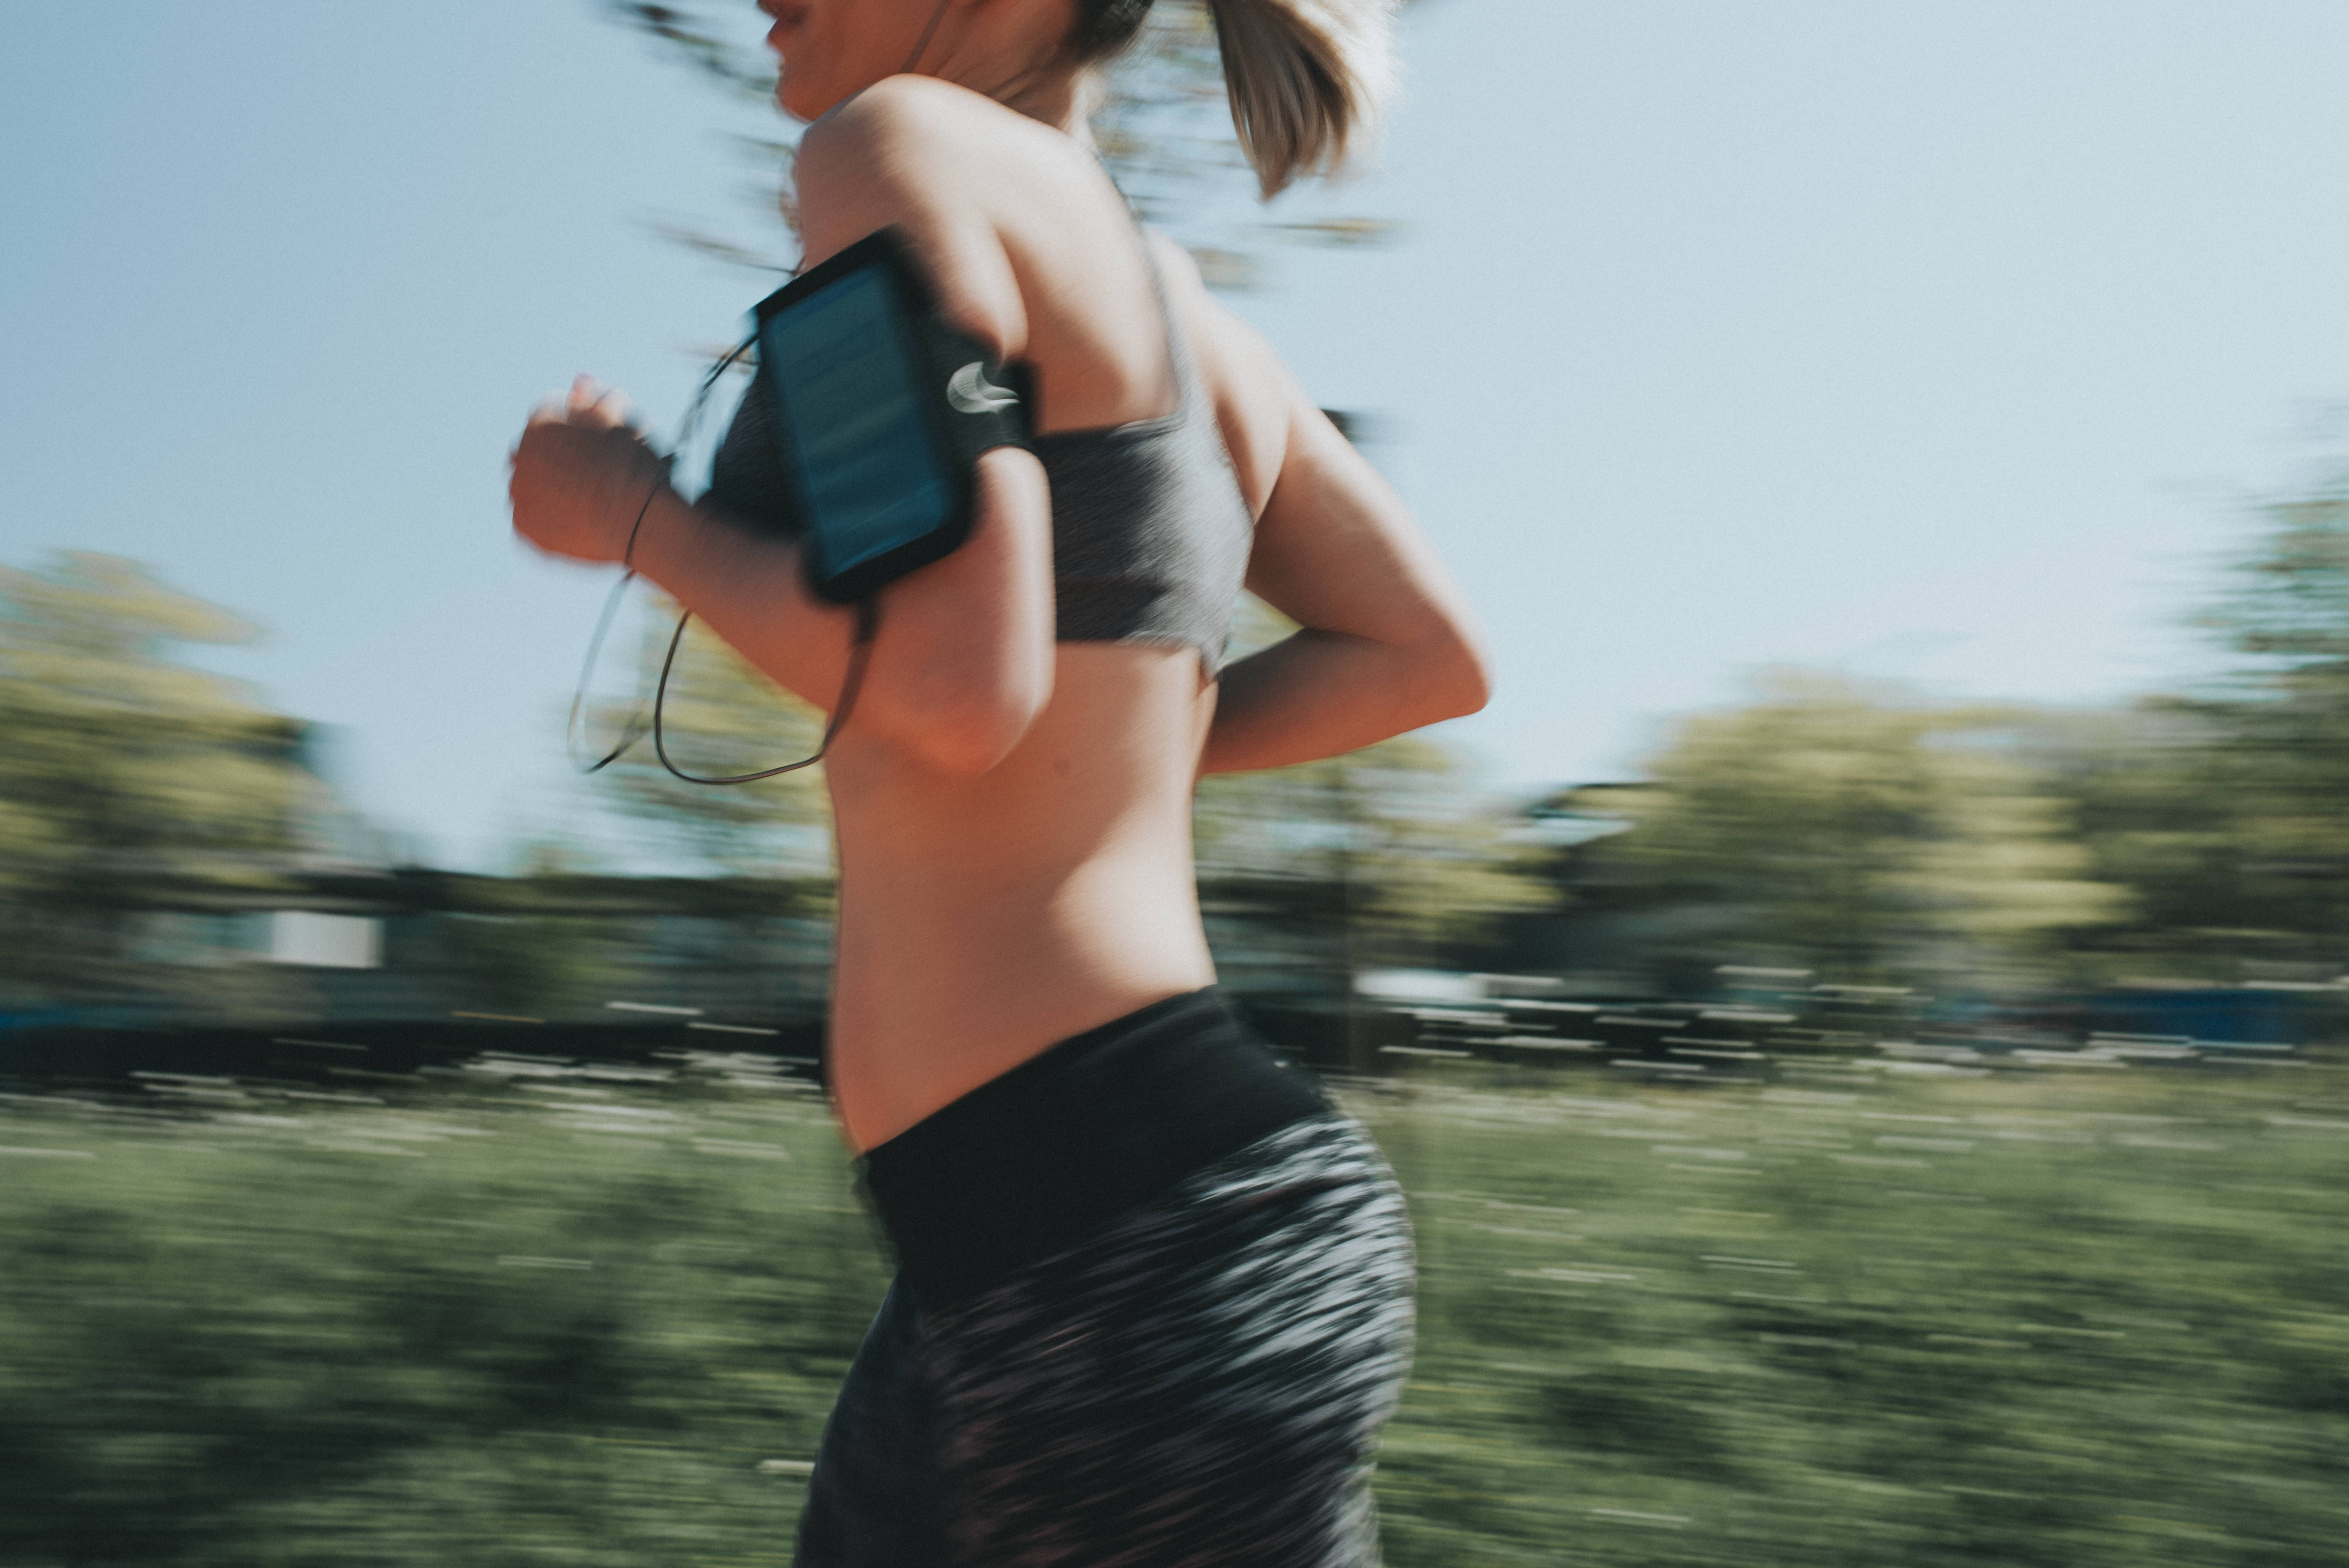
shoulder, arm, joint, photography, blond, hand, leg, muscle, summer, human leg, sunlight, knee, sportswear, elbow, long hair, photo shoot, trunk, abdomen, black hair, thigh